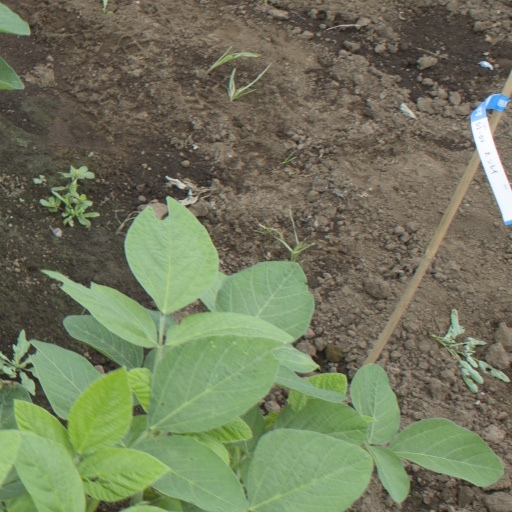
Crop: soybean